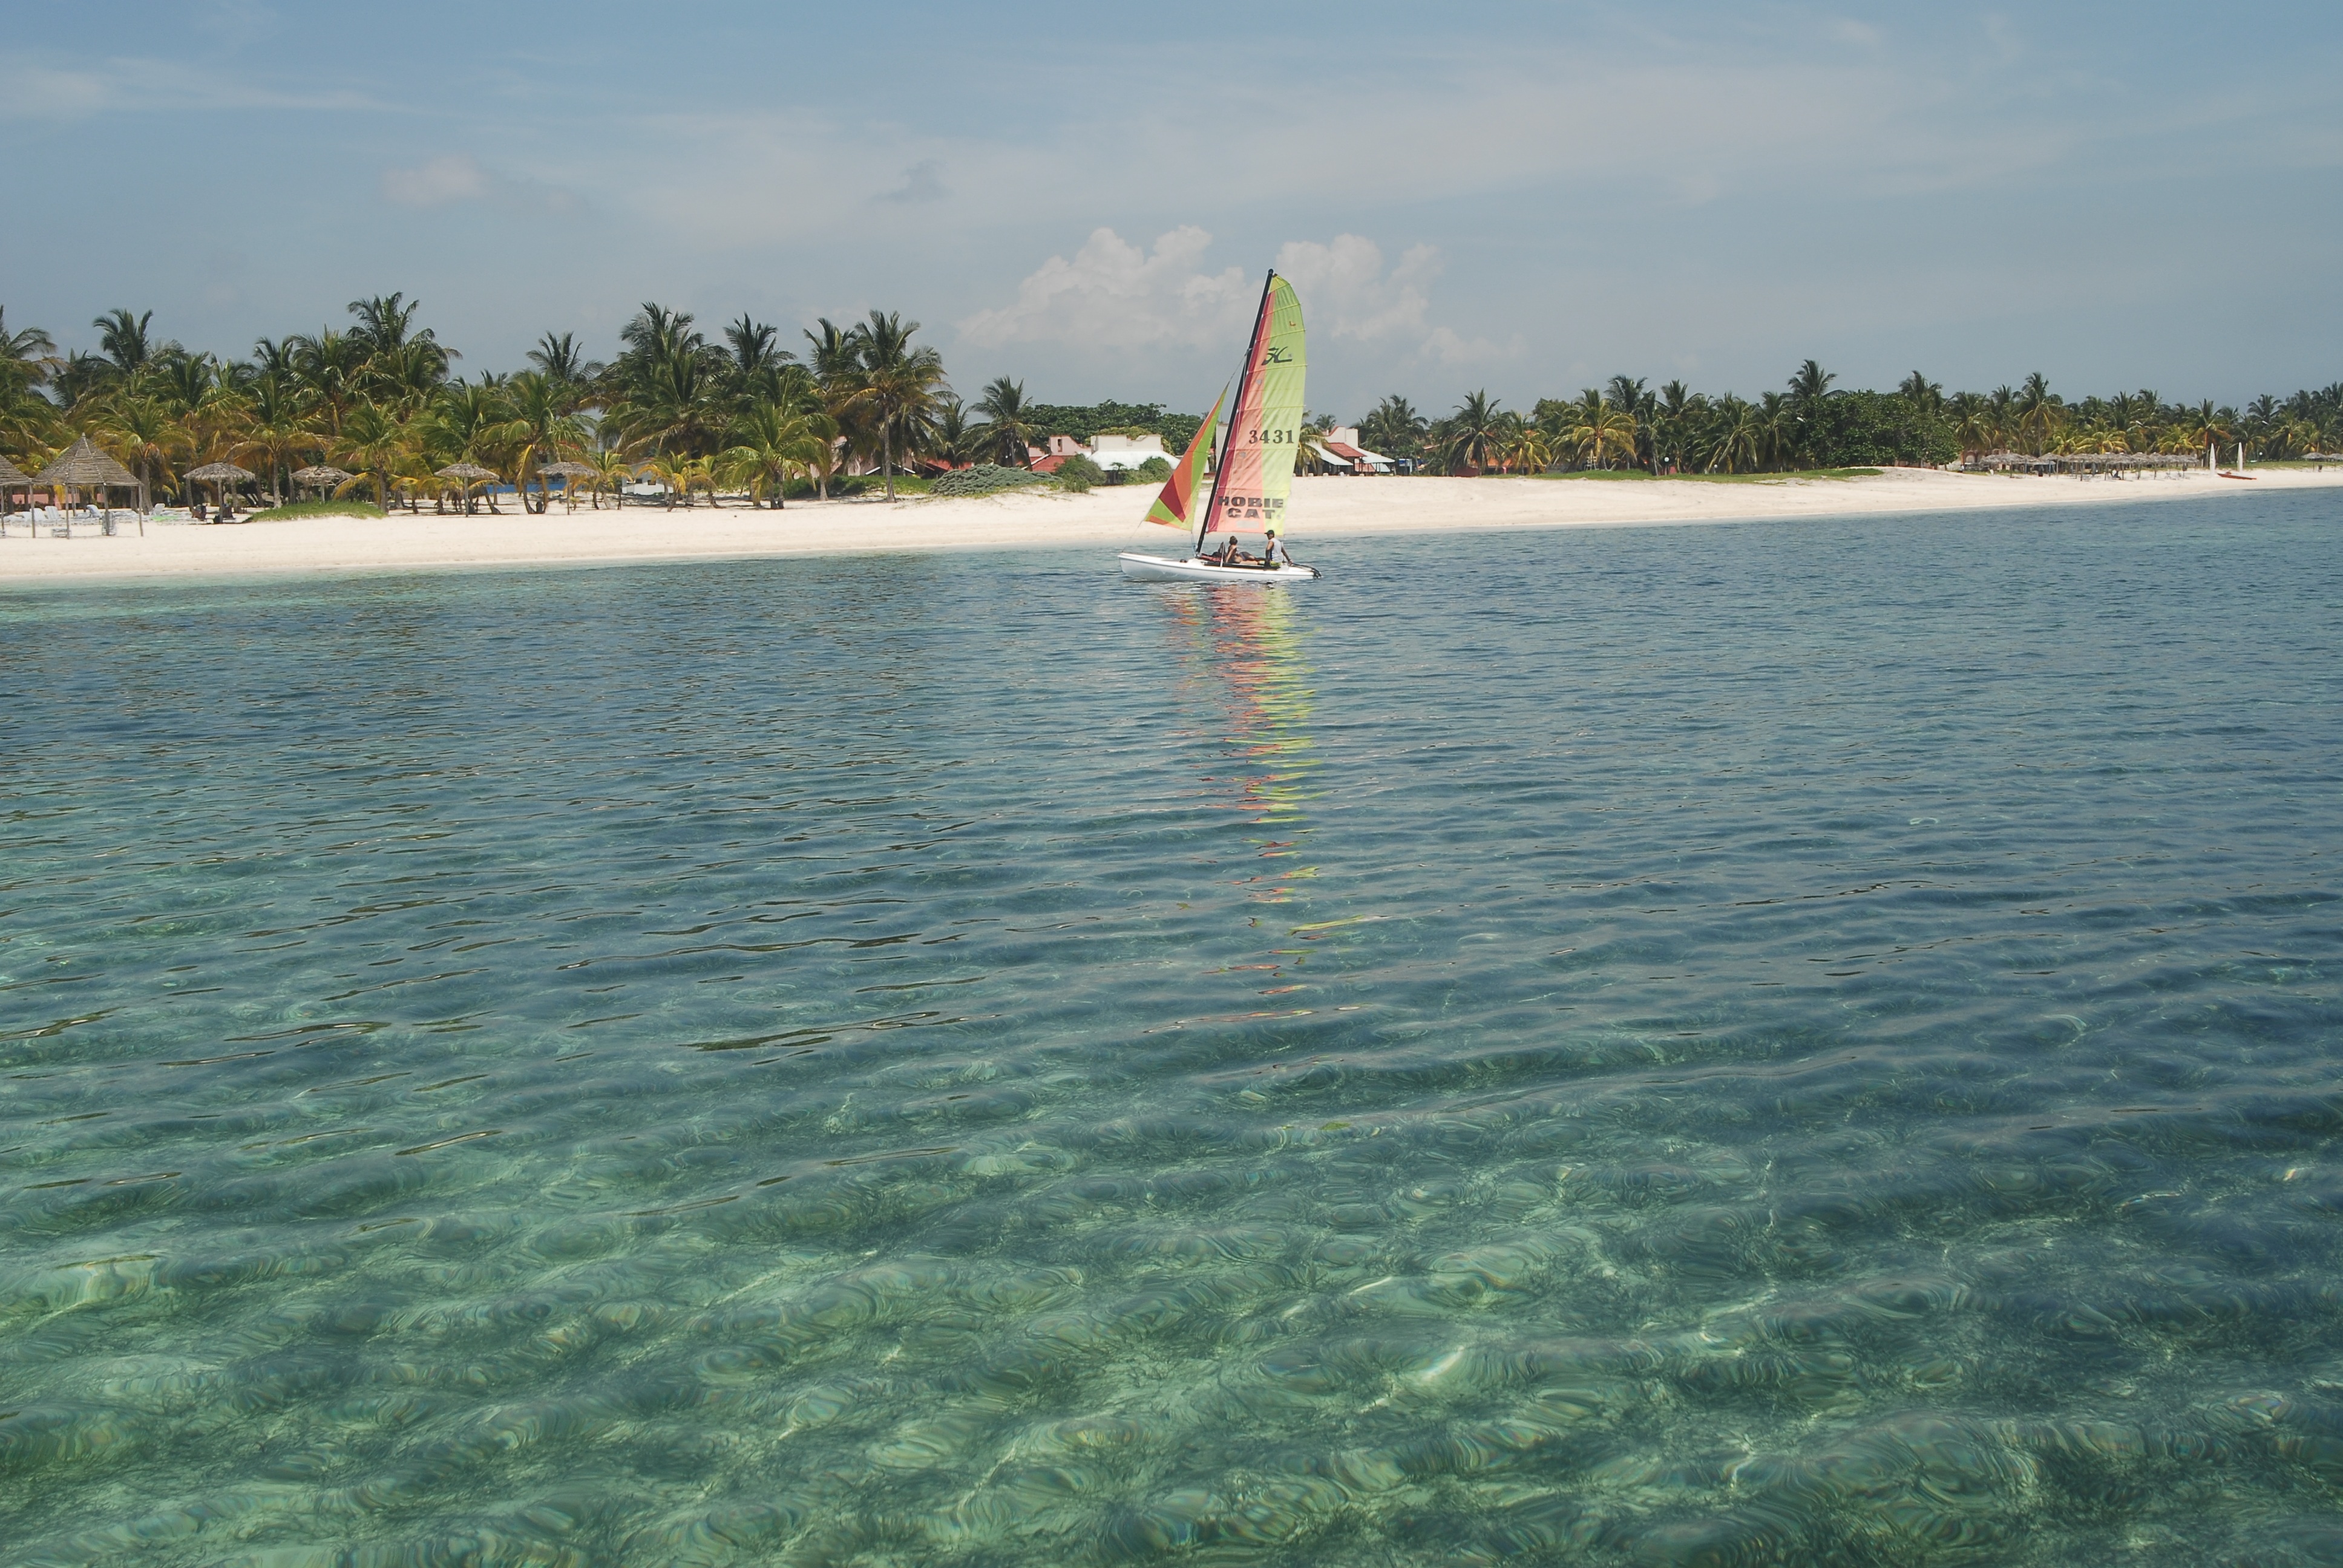
beach, sea, coast, ocean, sun, boat, shore, wave, wind, summer, paddle, vehicle, paradise, sailing, holiday, lagoon, bay, island, cuba, sports, boating, windsurfing, cayo